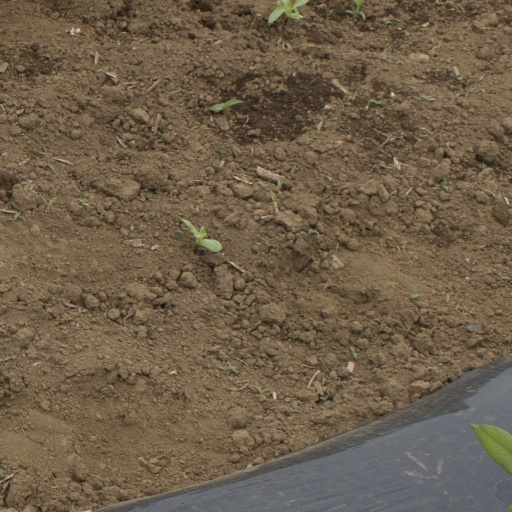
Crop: Jerusalem artichoke